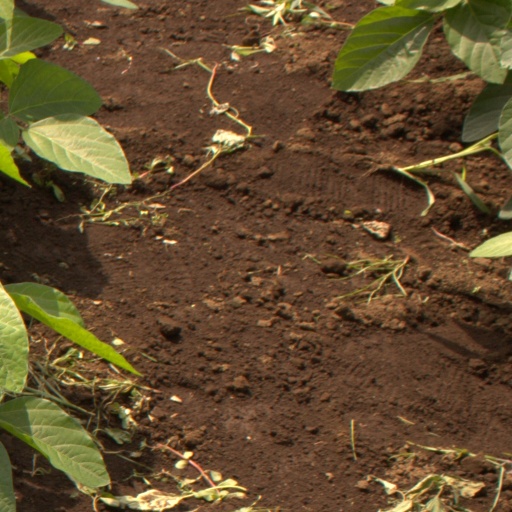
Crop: soybean